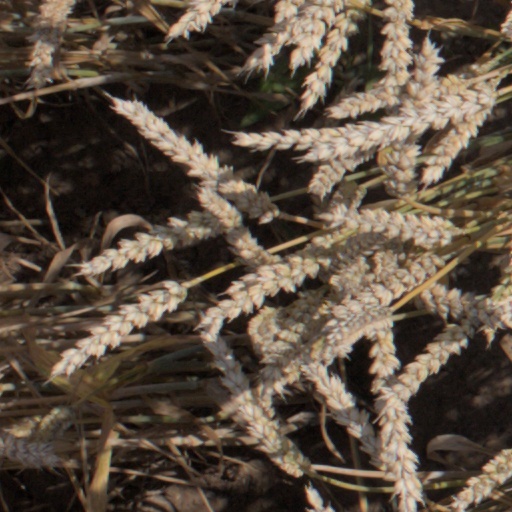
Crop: wheat